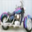
Label: motorcycle